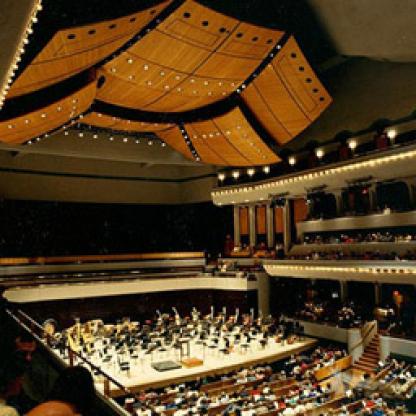
Scene: Indoor